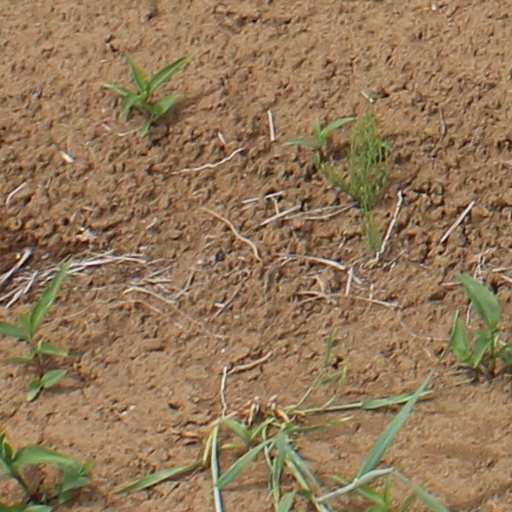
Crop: wheat